Australian emperor

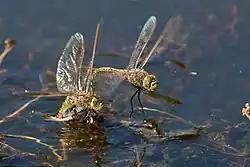
Australian emperor laying eggs, guarded by the male in tandem position

The Australian emperor is notable as the dragonfly in which motion camouflage was studied by Mizutani et al.: males of "Anax papuensis" are fiercely territorial, and approach and attack rivals, the males choose a flight path that keeps their image as seen by the target still with respect to a landmark point. The attacking dragonfly thus looms larger in the target's eyes, but otherwise does not seem to move until it is very close.